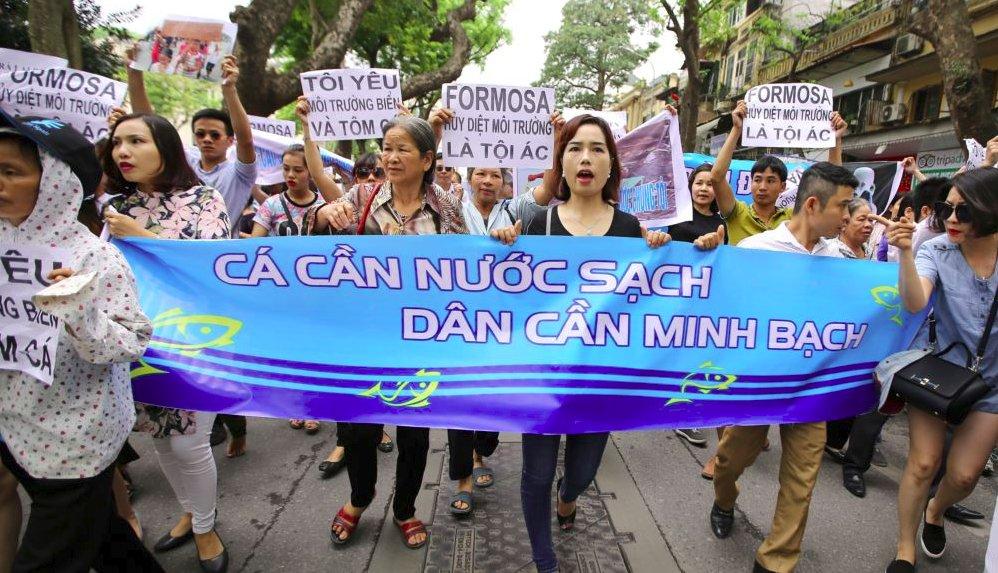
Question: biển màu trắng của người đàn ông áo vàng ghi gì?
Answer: ghi: formosa hủy diệt môi trường là một tội ác